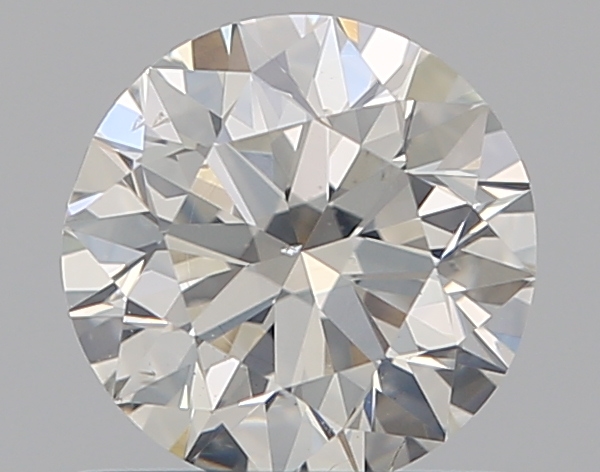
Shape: round
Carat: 0.7
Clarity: SI1
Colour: I
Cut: EX
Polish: EX
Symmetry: VG
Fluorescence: N
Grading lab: GIA
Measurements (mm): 5.62 x 5.68 x 3.55